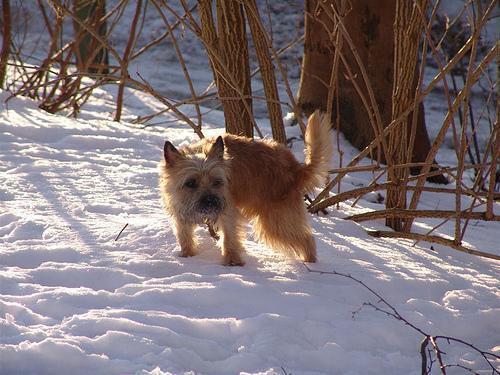
cairn